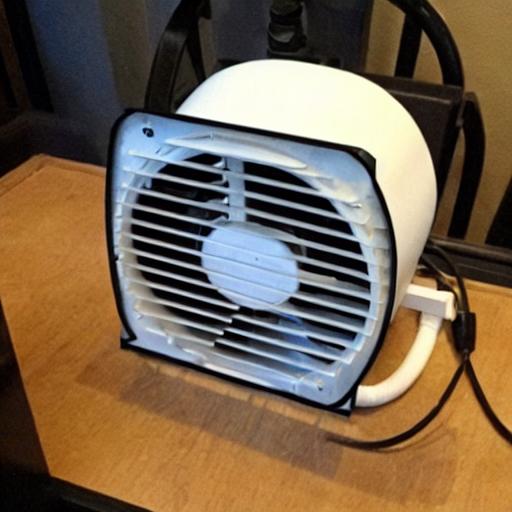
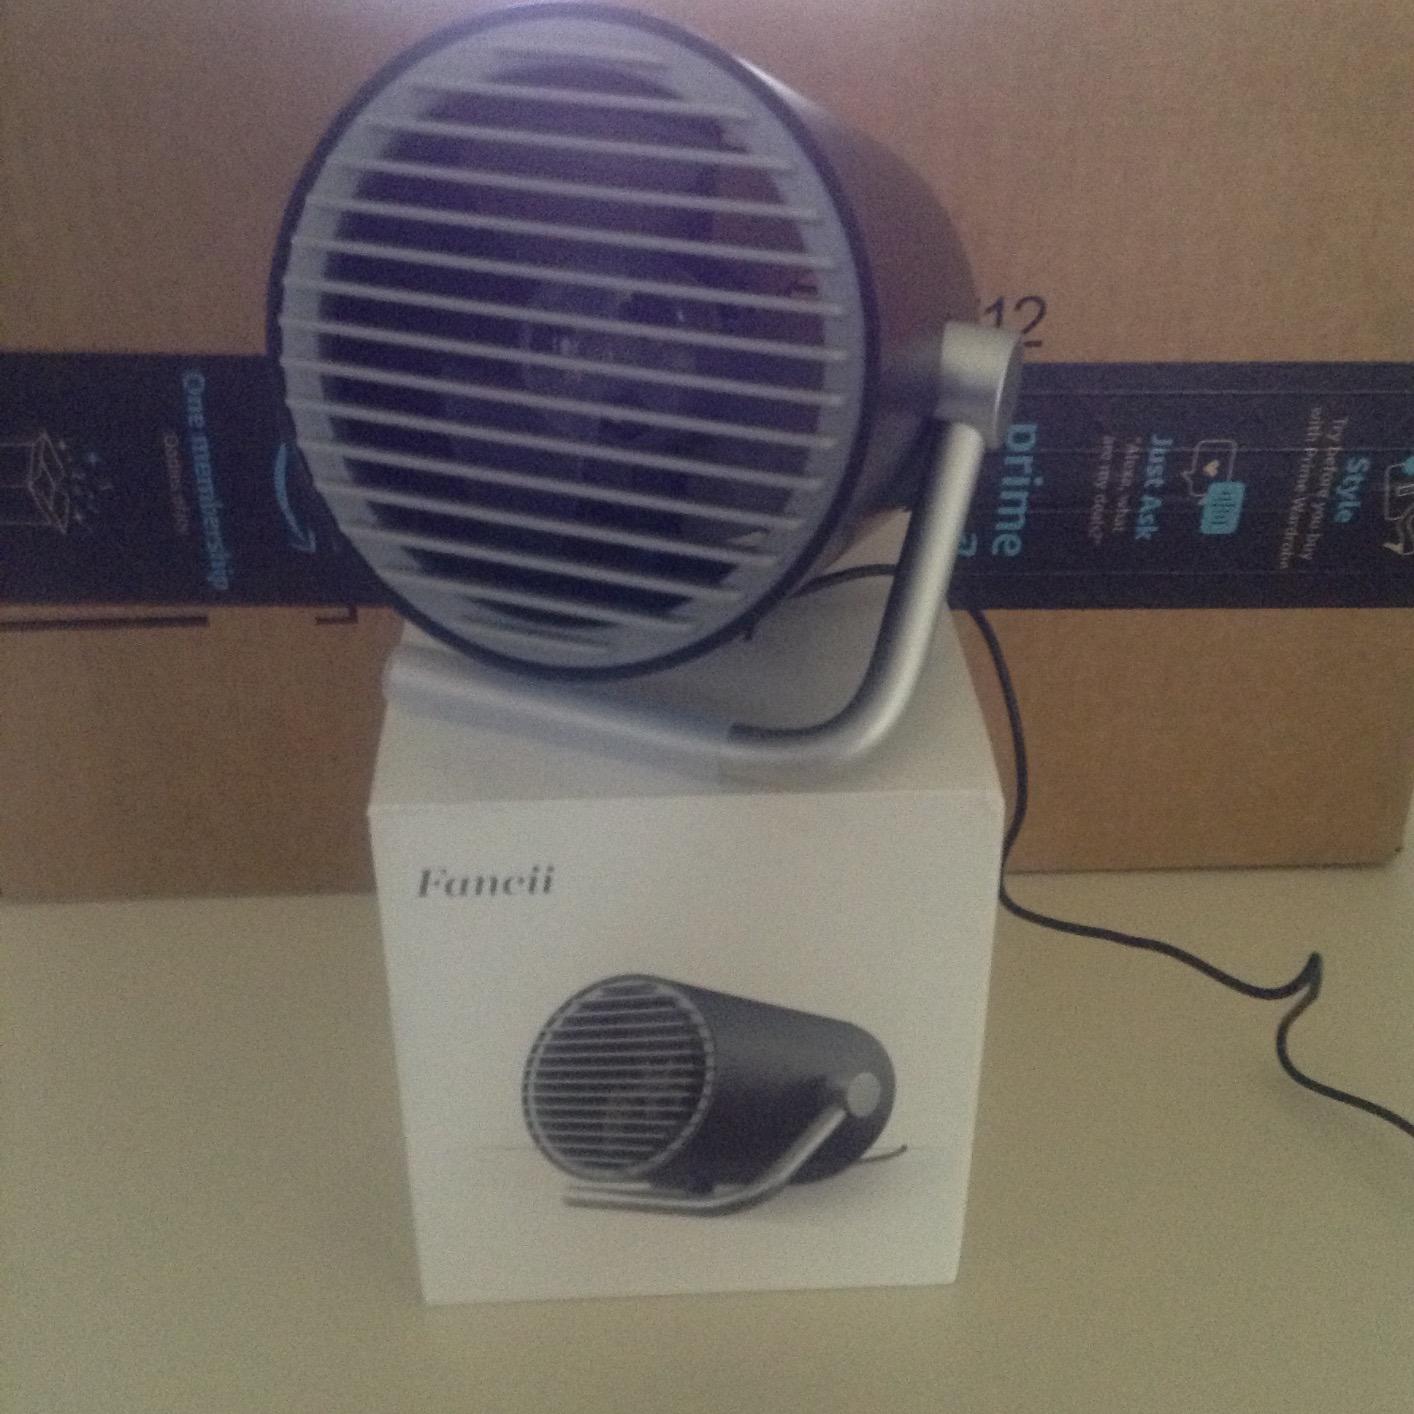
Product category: fan
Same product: no